Carl Hans Lody

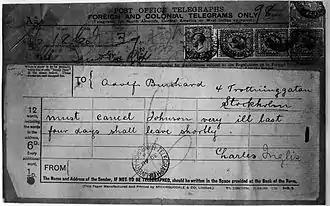
Lody's telegraph to "Adolf Burchard" in Sweden, which revealed his assumed identity to the British authorities

Lody embarked on his mission "so hastily that he did not even have time to learn a code that might have assisted him to get his messages through", according to Steinhauer. Posing as an American tourist, Lody left Berlin on 14 August, travelling via Denmark to the Norwegian port of Bergen. There he boarded a ship that took him to Newcastle, arriving on the evening of 27 August. He took a train to the North British Hotel (now the Balmoral Hotel) adjacent to Edinburgh Waverley railway station. On 30 August, he sent a telegram from Edinburgh's main post office to an Adolf Burchard at 4 Drottninggatan, Stockholm – a cover address for a German agent in Sweden. The message said: "Must cancel Johnson very ill last four days shall leave shortly" and was signed "Charles". As it was an overseas telegram, he had to sign for it with his full (alias) name.